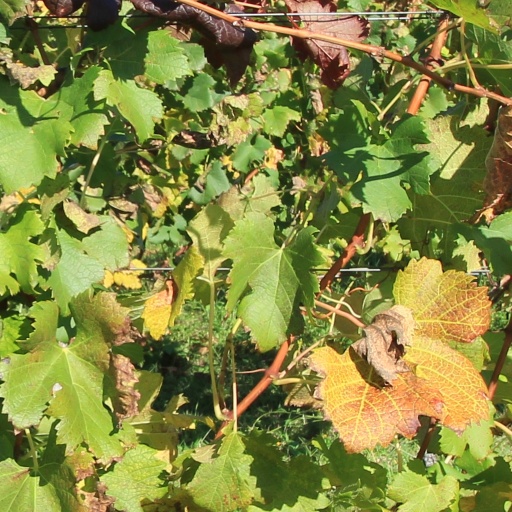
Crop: grape